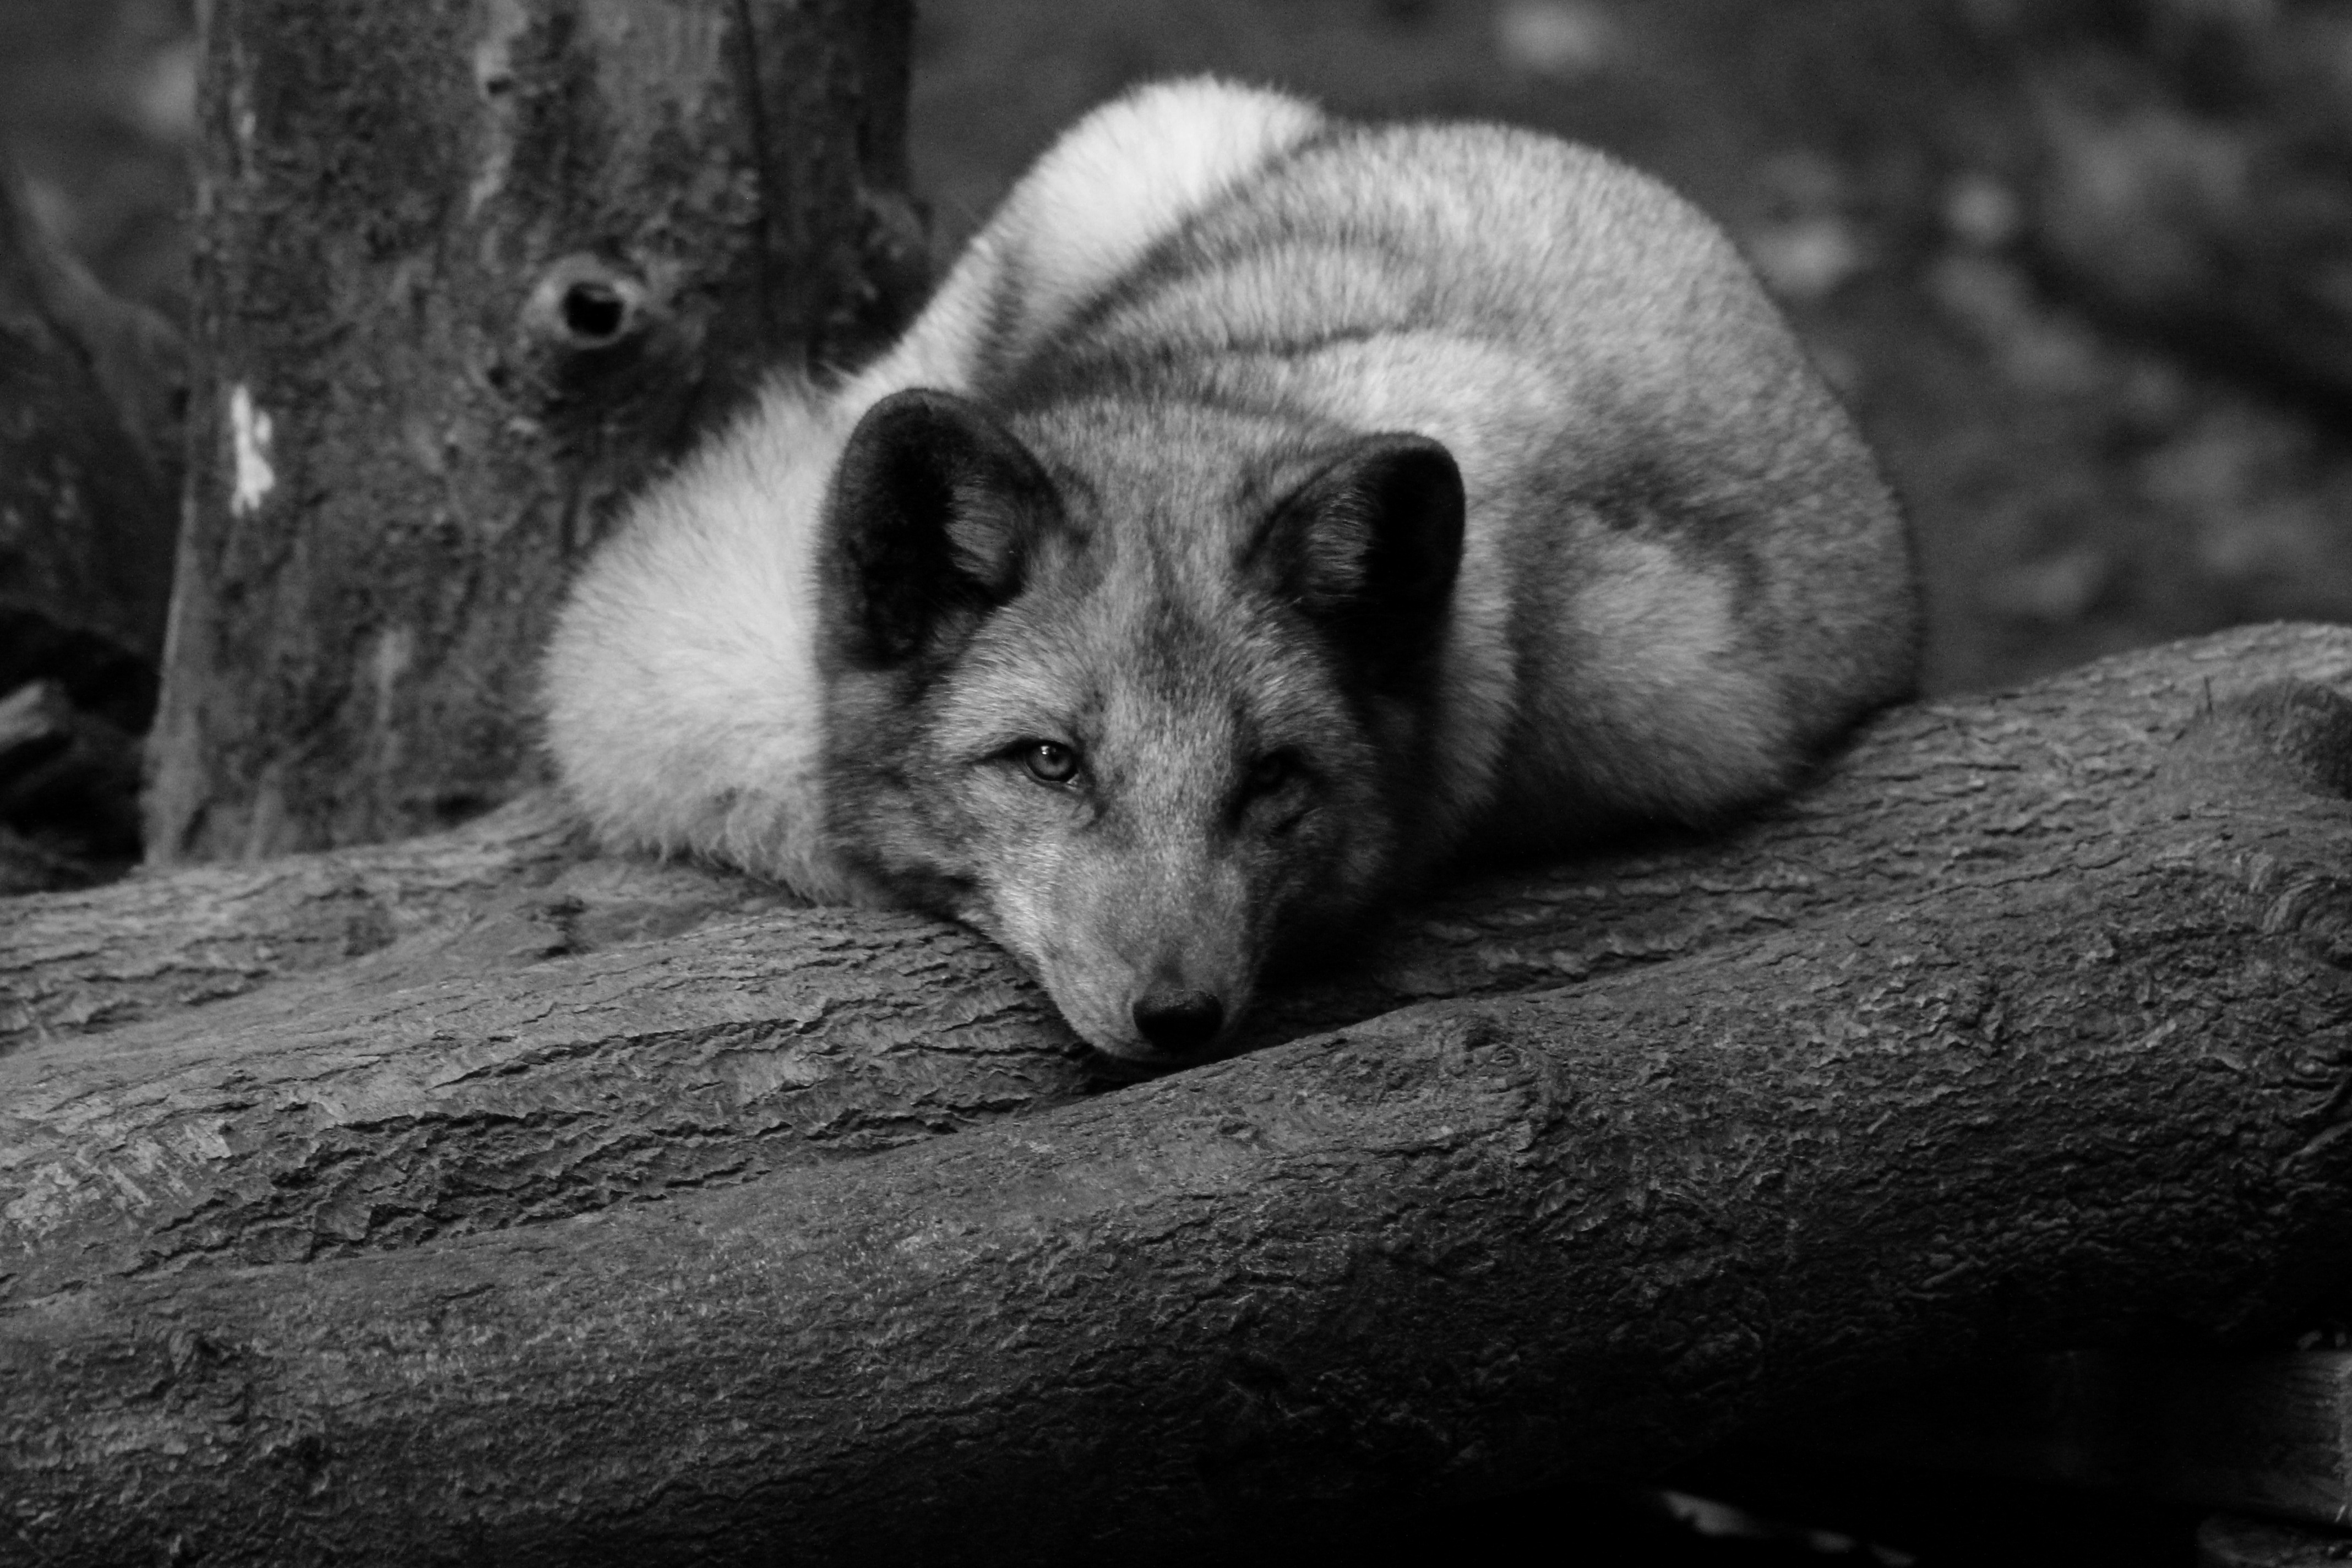
black and white, wildlife, mammal, monochrome, fauna, vertebrate, marsupial, monochrome photography